Andrea Dotti (saint)

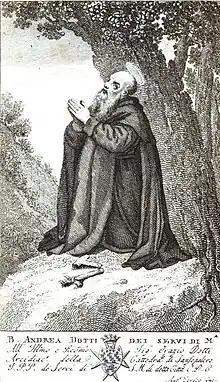

Andrea Dotti (1256 in Borgo San Sepolcro, Tuscany, Italy – 31 August 1315 in Borgo San Sepolcro) was an Italian Servite preacher. His feast day is September 3.